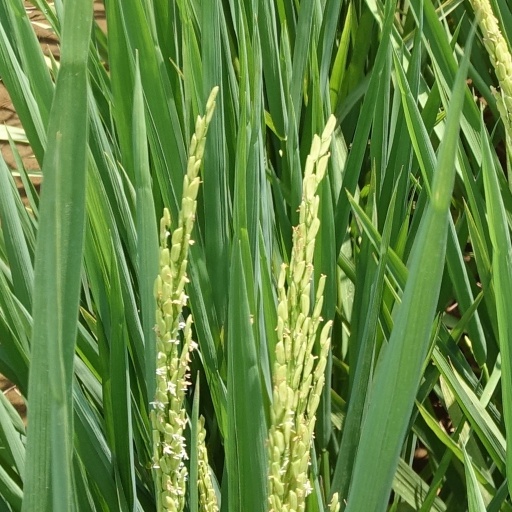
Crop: rice